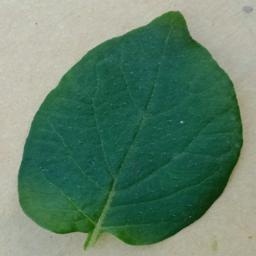
Etiqueta: Sana